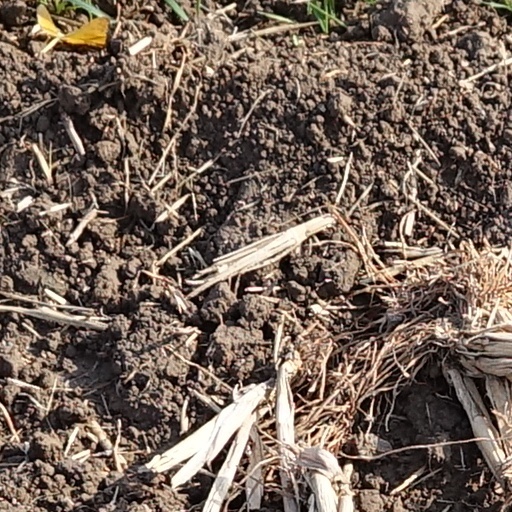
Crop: wheat